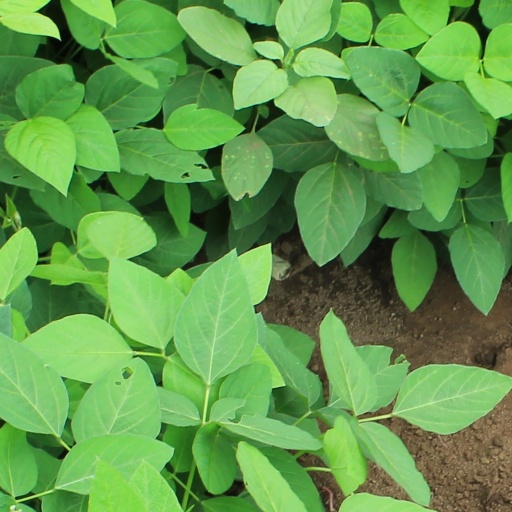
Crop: soybean